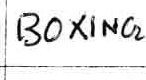
Label: boxing